Union Church (Columbia Falls, Maine)

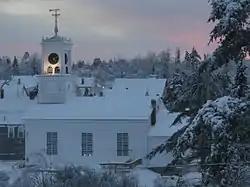

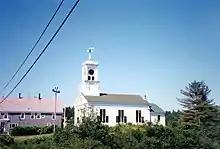

The former Union Church is a historic building on Main Street in Columbia Falls, Maine. Built in 1849, it is an important local example of Greek Revival architecture. It served as a church until 1902, and as town hall until 1987. In the 1940s its interior was also adapted for use as a gymnasium. The building now houses the town library and archives. On July 5, 2000, it was added to the National Register of Historic Places.